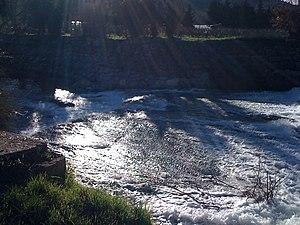
Le confluent du Gapeau et du Réal Martin
Le Réal Martin est une rivière française qui coule dans le département du Var, en région Provence-Alpes-Côte d'Azur. C'est un affluent en rive gauche du Gapeau.
Le Gapeau est un fleuve côtier du département français du Var, dans la région Provence-Alpes-Côte d'Azur, qui se jette à Hyères dans la mer Méditerranée. Son nom en provençal est lo/lou Gapèu.